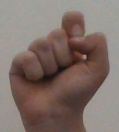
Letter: fa